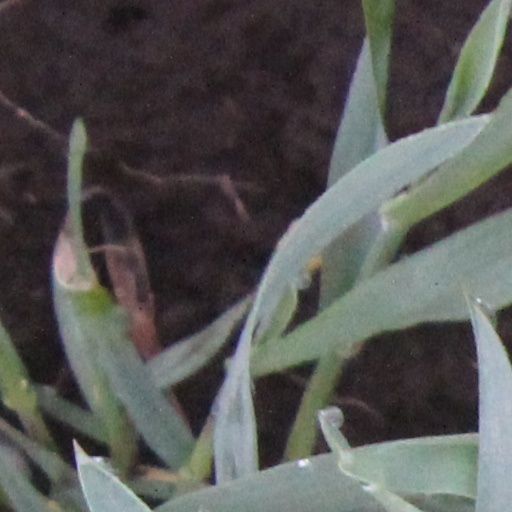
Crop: wheat